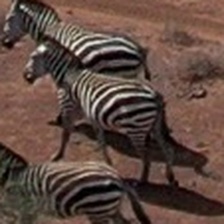
Pose orientation: left